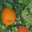
Label: orange